Hurricane Patricia

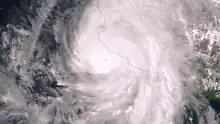
Hurricane Patricia hours before making landfall in Jalisco

Hurricane Patricia made landfall in Jalisco as a Category 4 hurricane during the evening of October 23. The wide core of Patricia largely avoided populated centers, passing through areas with a population density of less than 30 people per square mile. This, alongside effective evacuations, is credited for the relatively low death toll, despite the hurricane's intensity. Several small communities along the path sustained tremendous damage, however. Had the hurricane moved farther east or west, the densely populated areas surrounding Manzanillo or Puerto Vallarta would have suffered a direct hit.